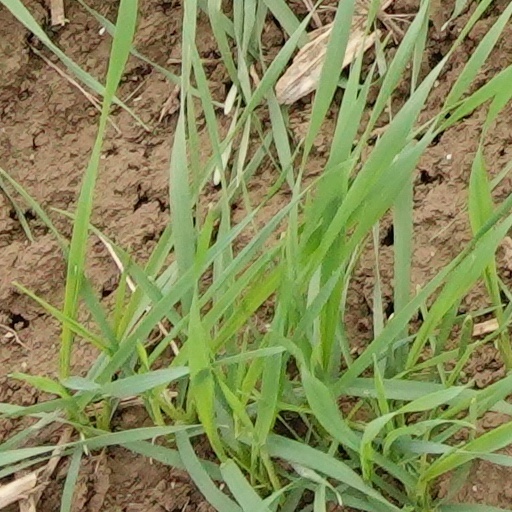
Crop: wheat